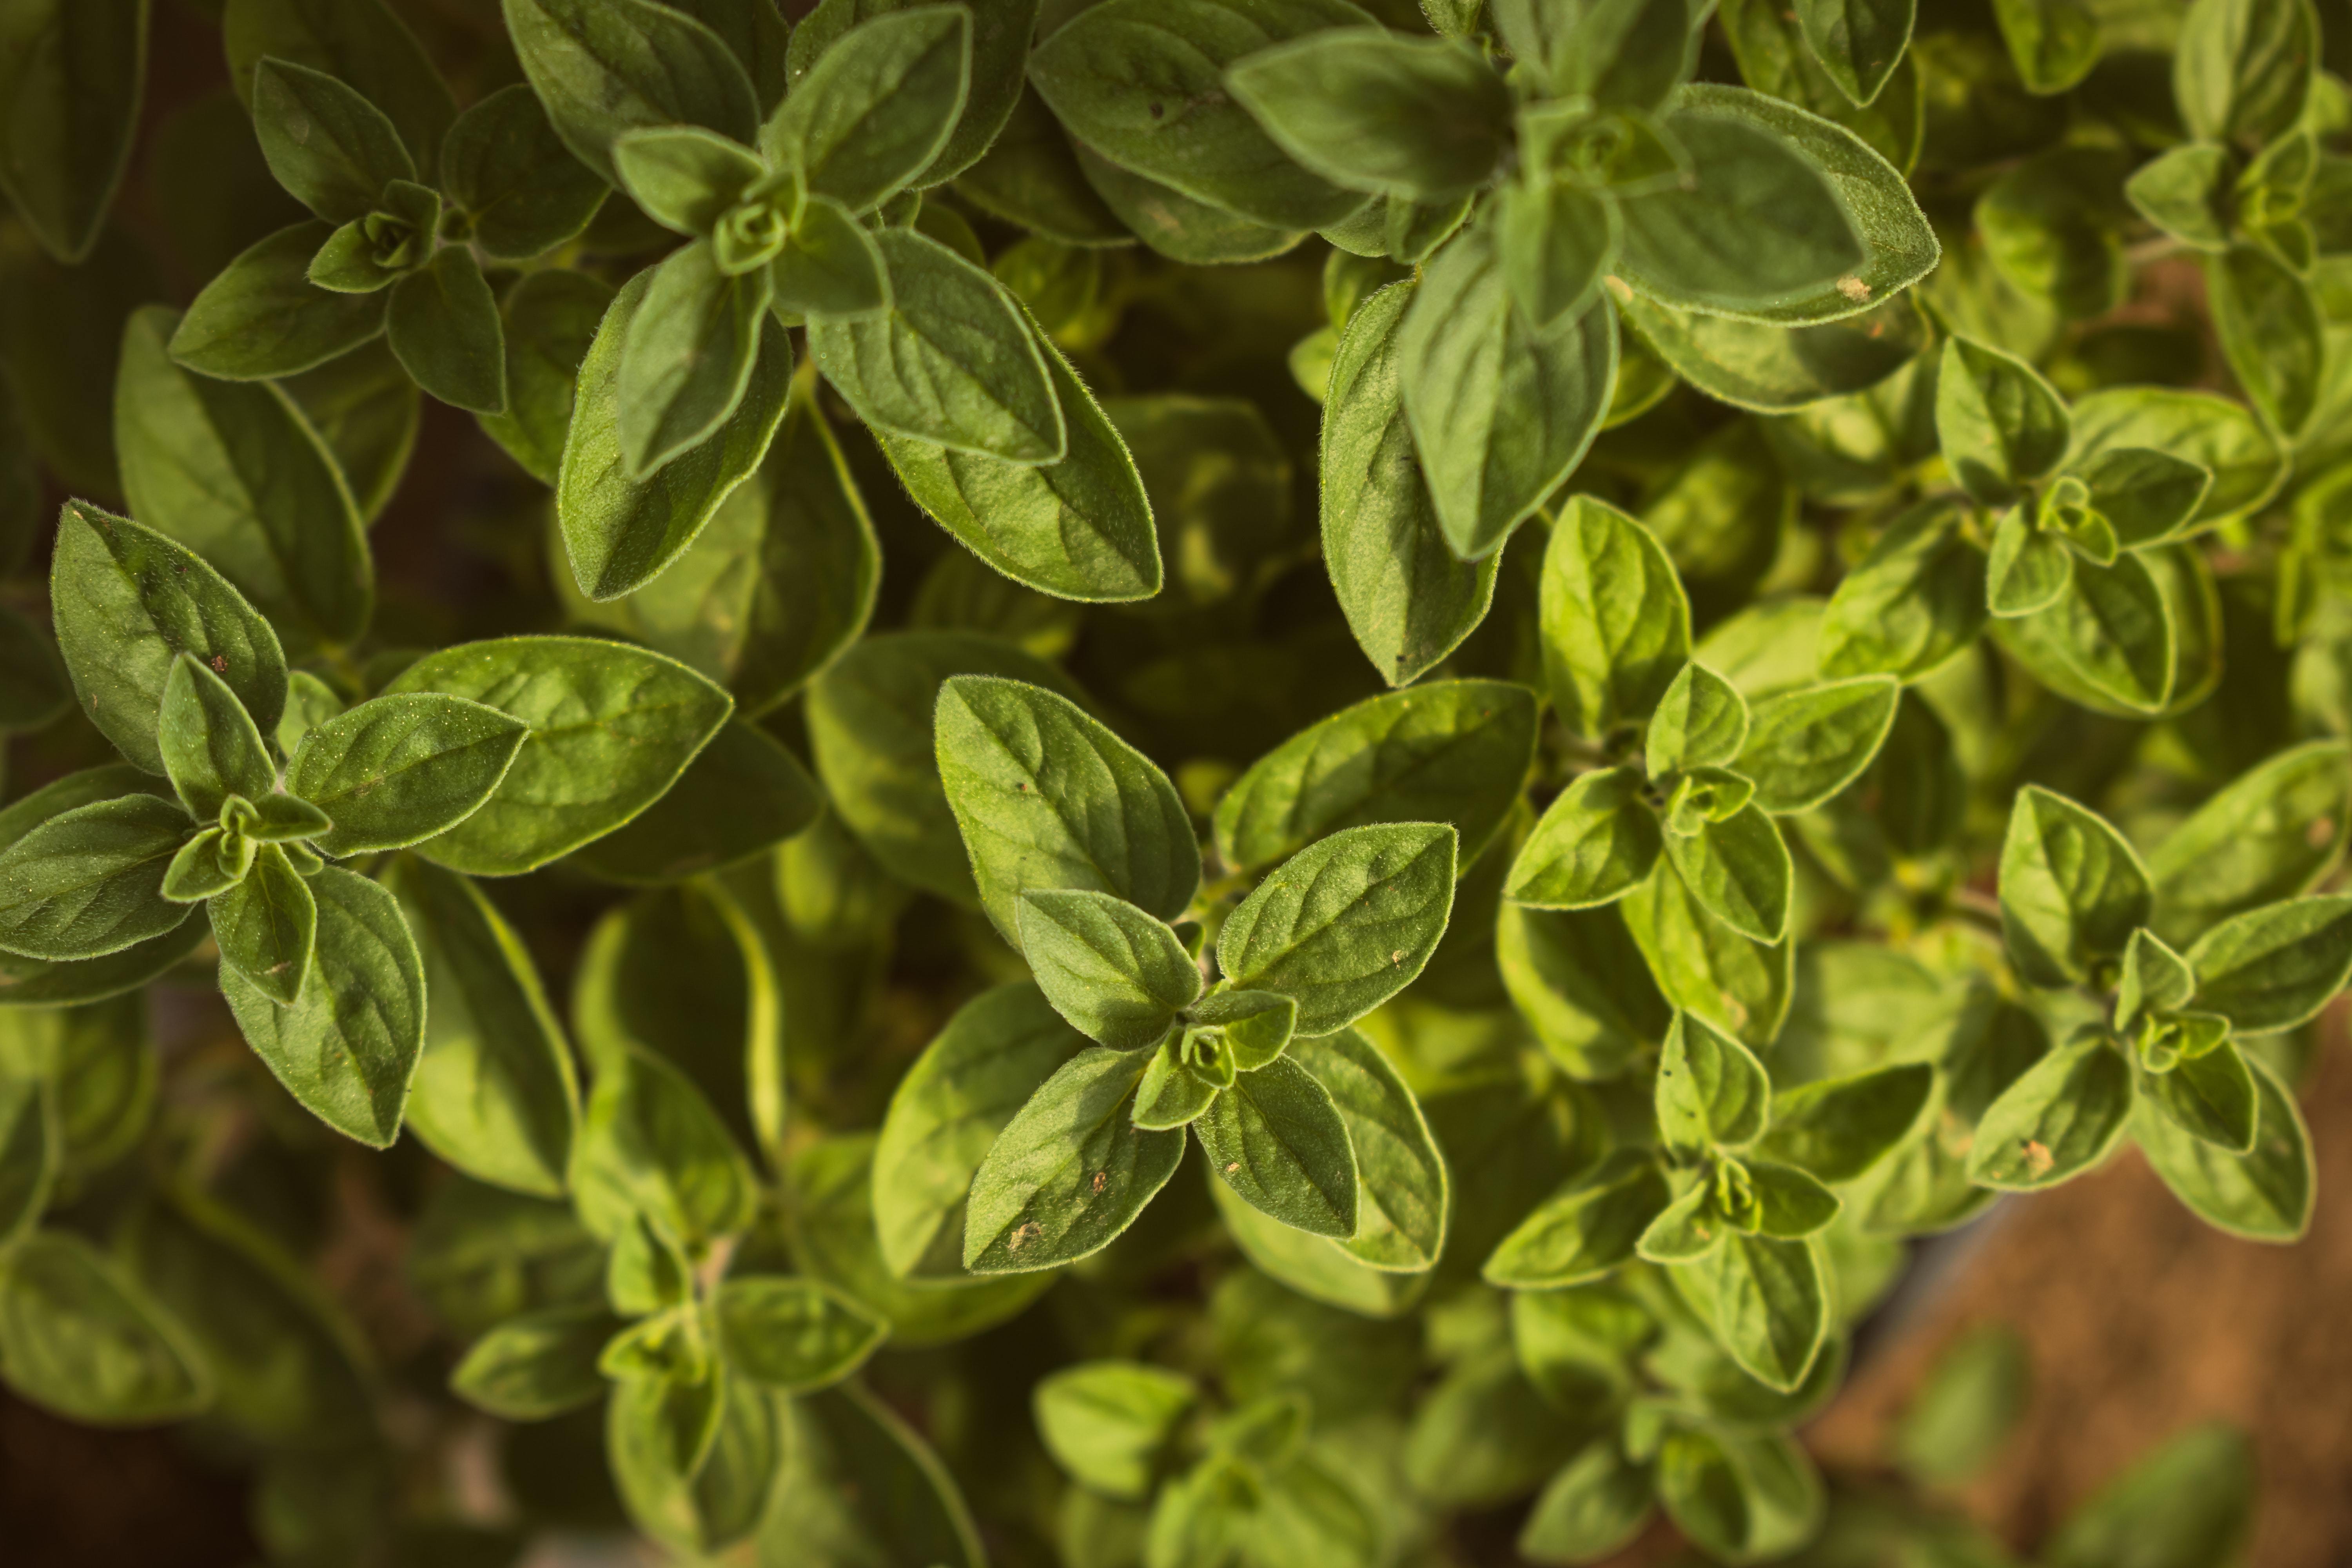
natural, plant, leaf, terrestrial plant, groundcover, flowering plant, annual plant, grass, art, herb, pattern, plant stem, subshrub, font